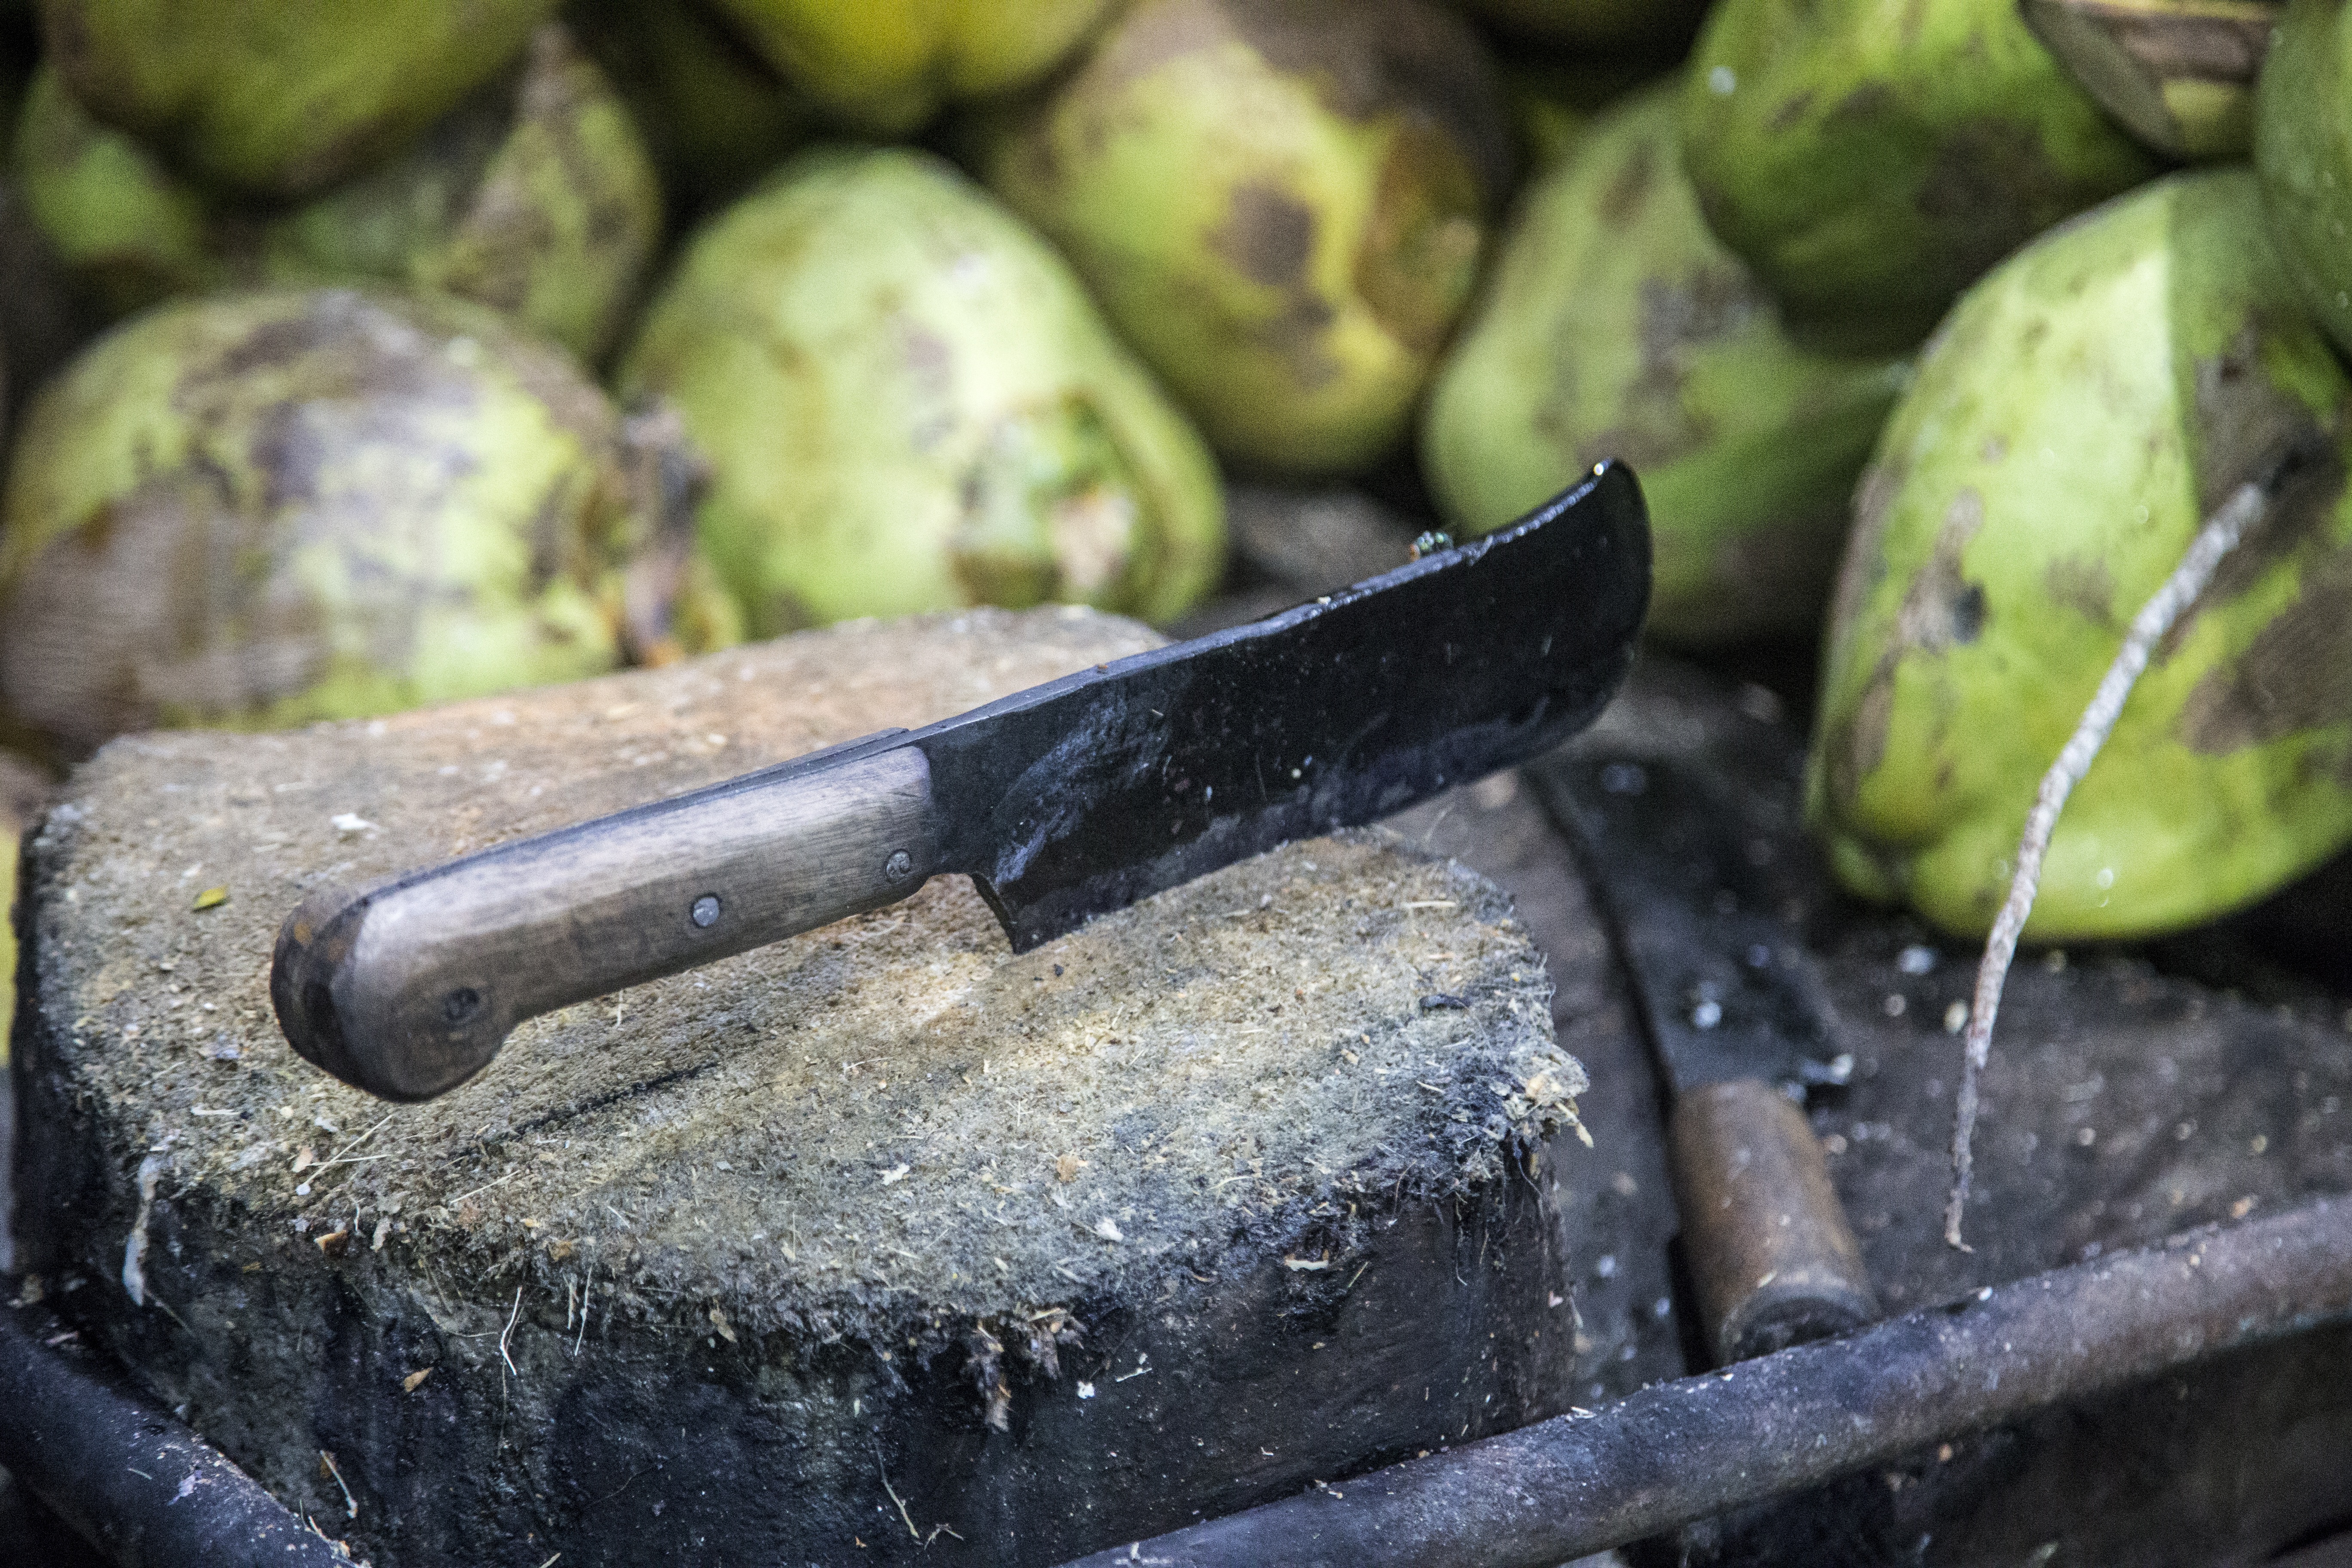
plant, board, steel, meal, food, green, cooking, culinary, equipment, produce, vegetable, instrument, kitchen, gourmet, cuisine, kitchenware, chef, knife, cook, handle, chopper, butcher, cutter, cleaver